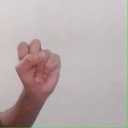
अक्षर: स